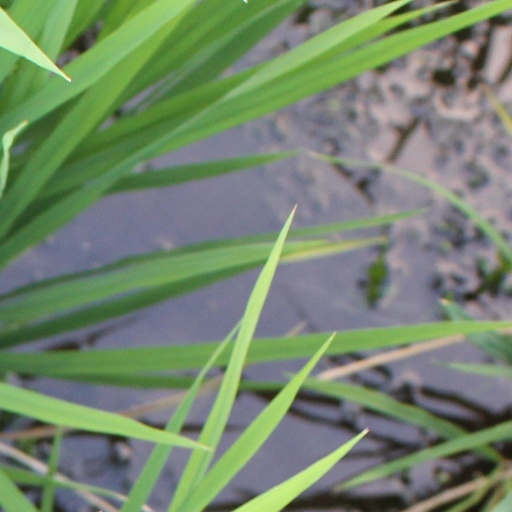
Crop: rice